Bohnanza

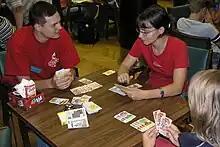
A Bohnanza game-playing tournament in the Czech Republic

Bohnanza is a German-style card game based on the game mechanics of trading and politics, designed by Uwe Rosenberg and released in 1997 (in German) by Amigo Spiele and (in English) by Rio Grande Games. It is played with a deck of cards with comical illustrations of eleven different types of beans of varying scarcity, which the players are trying to plant and sell in order to earn money. The principal restriction is that players may only farm two or three types of beans at once (limited by the number of fields they own), but they obtain beans of all different types "randomly" from the deck and so must engage in trade with the other players to be successful.